China Maritime Safety Administration

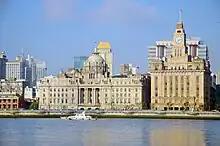
MSA vessel in Shanghai

The MSA administers all matters related to maritime and shipping safety, including the supervision of maritime traffic safety and security, prevention of pollution from ships, inspection of ships and offshore facilities, navigational safety measures (including Search and Rescue, Aids to Navigation and the Global Maritime Distress and Safety System), administrative management of port operations, and law enforcement on matters of maritime safety law. It was also responsible for marine accident investigation.